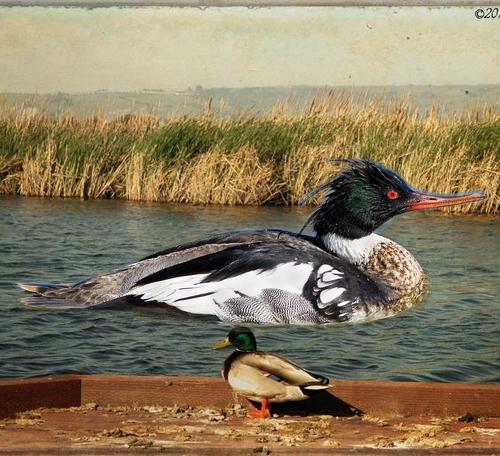
Bird species: Red_breasted_Merganser
Bird type: waterbird
Background: water